Jumanji

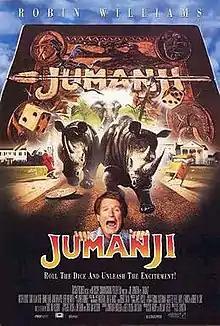
Theatrical release poster

Jumanji is a 1995 American fantasy adventure film directed by Joe Johnston from a screenplay by Jonathan Hensleigh, Greg Taylor, and Jim Strain, based on the 1981 children's picture book by Chris Van Allsburg. The film is the first installment in the "Jumanji" film series and stars Robin Williams, Kirsten Dunst, David Alan Grier, Bonnie Hunt, Jonathan Hyde, and Bebe Neuwirth. The story centers on a supernatural board game that releases jungle-based hazards on its players with every turn they take.